Nissena Cup

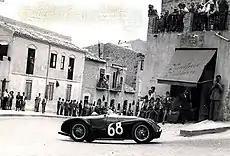
1955

The date of the first Nissena Cup dates back to May 24, 1922, on the occasion of the inauguration of the war memorial of the Great War, in Viale Regina Margherita in Caltanissetta. The route of the time was 166.6 km long, which would be covered in two turns, starting with via Sant'Anna and reaching Imera, passing through Capodarso and Castrogiovanni (today Enna). The first edition was won by Luigi López, with an Itala.